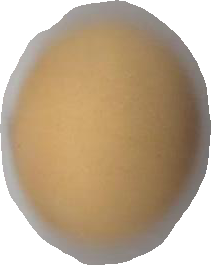
Variety: Grobogan